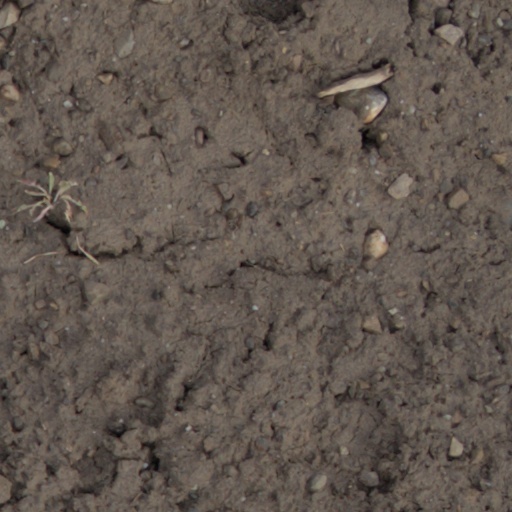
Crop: wheat